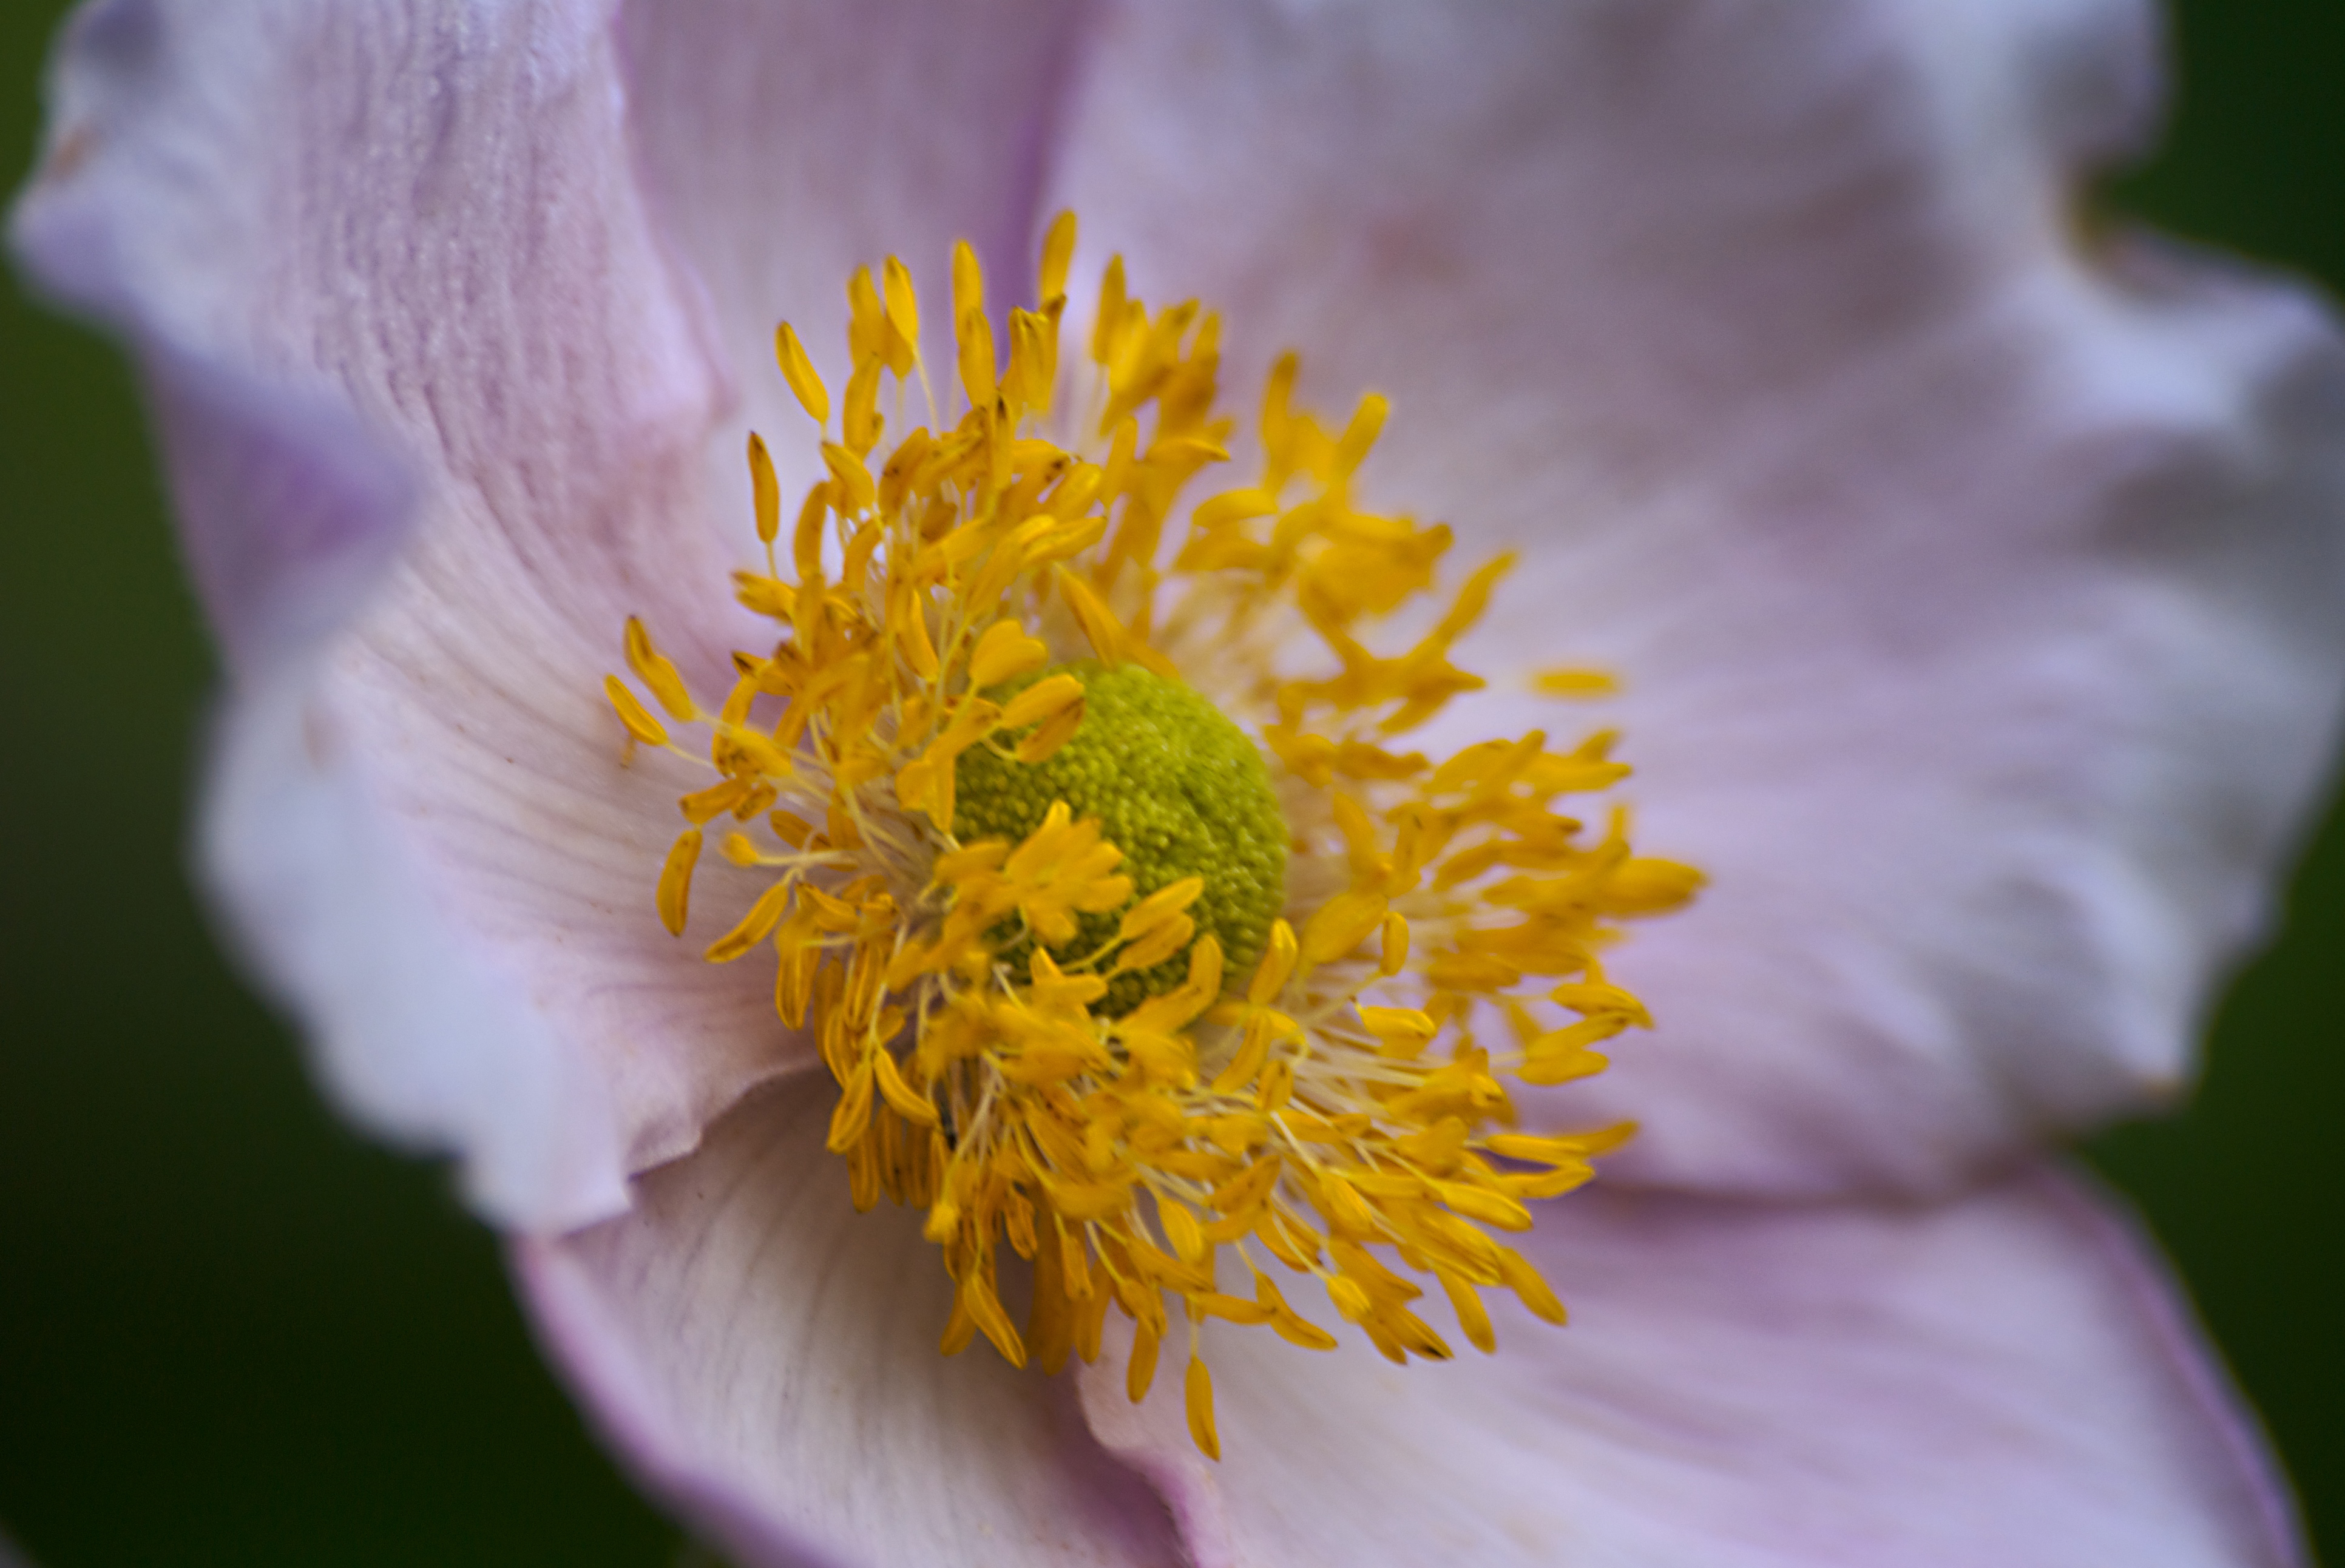
nature, blossom, plant, flower, petal, pollen, green, macro, botany, yellow, closeup, flora, wildflower, close up, sony, sigma, pearl, nectar, 70300mm, peony, masterphotos, flowery, a100, macro photography, flowering plant, plant stem, land plant